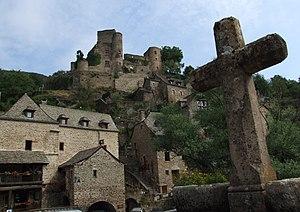
Belcastel, Aveyron, FRANCE